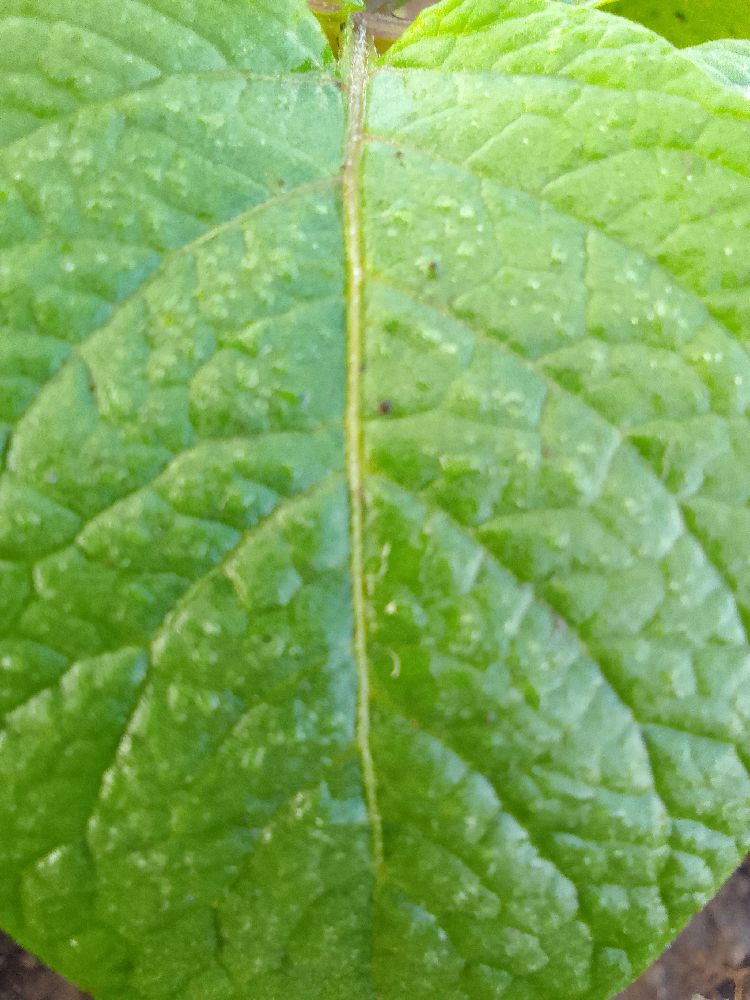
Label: Healthy